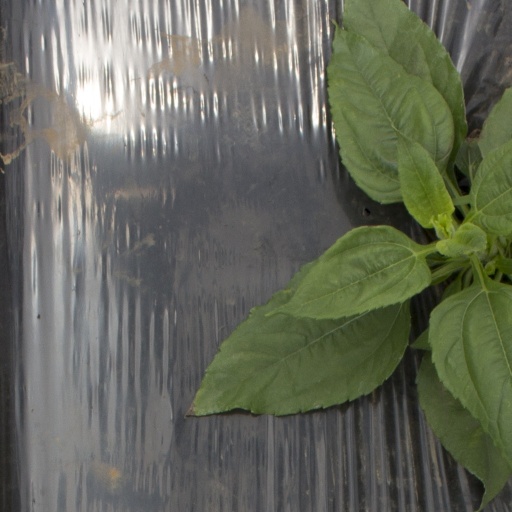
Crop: Jerusalem artichoke